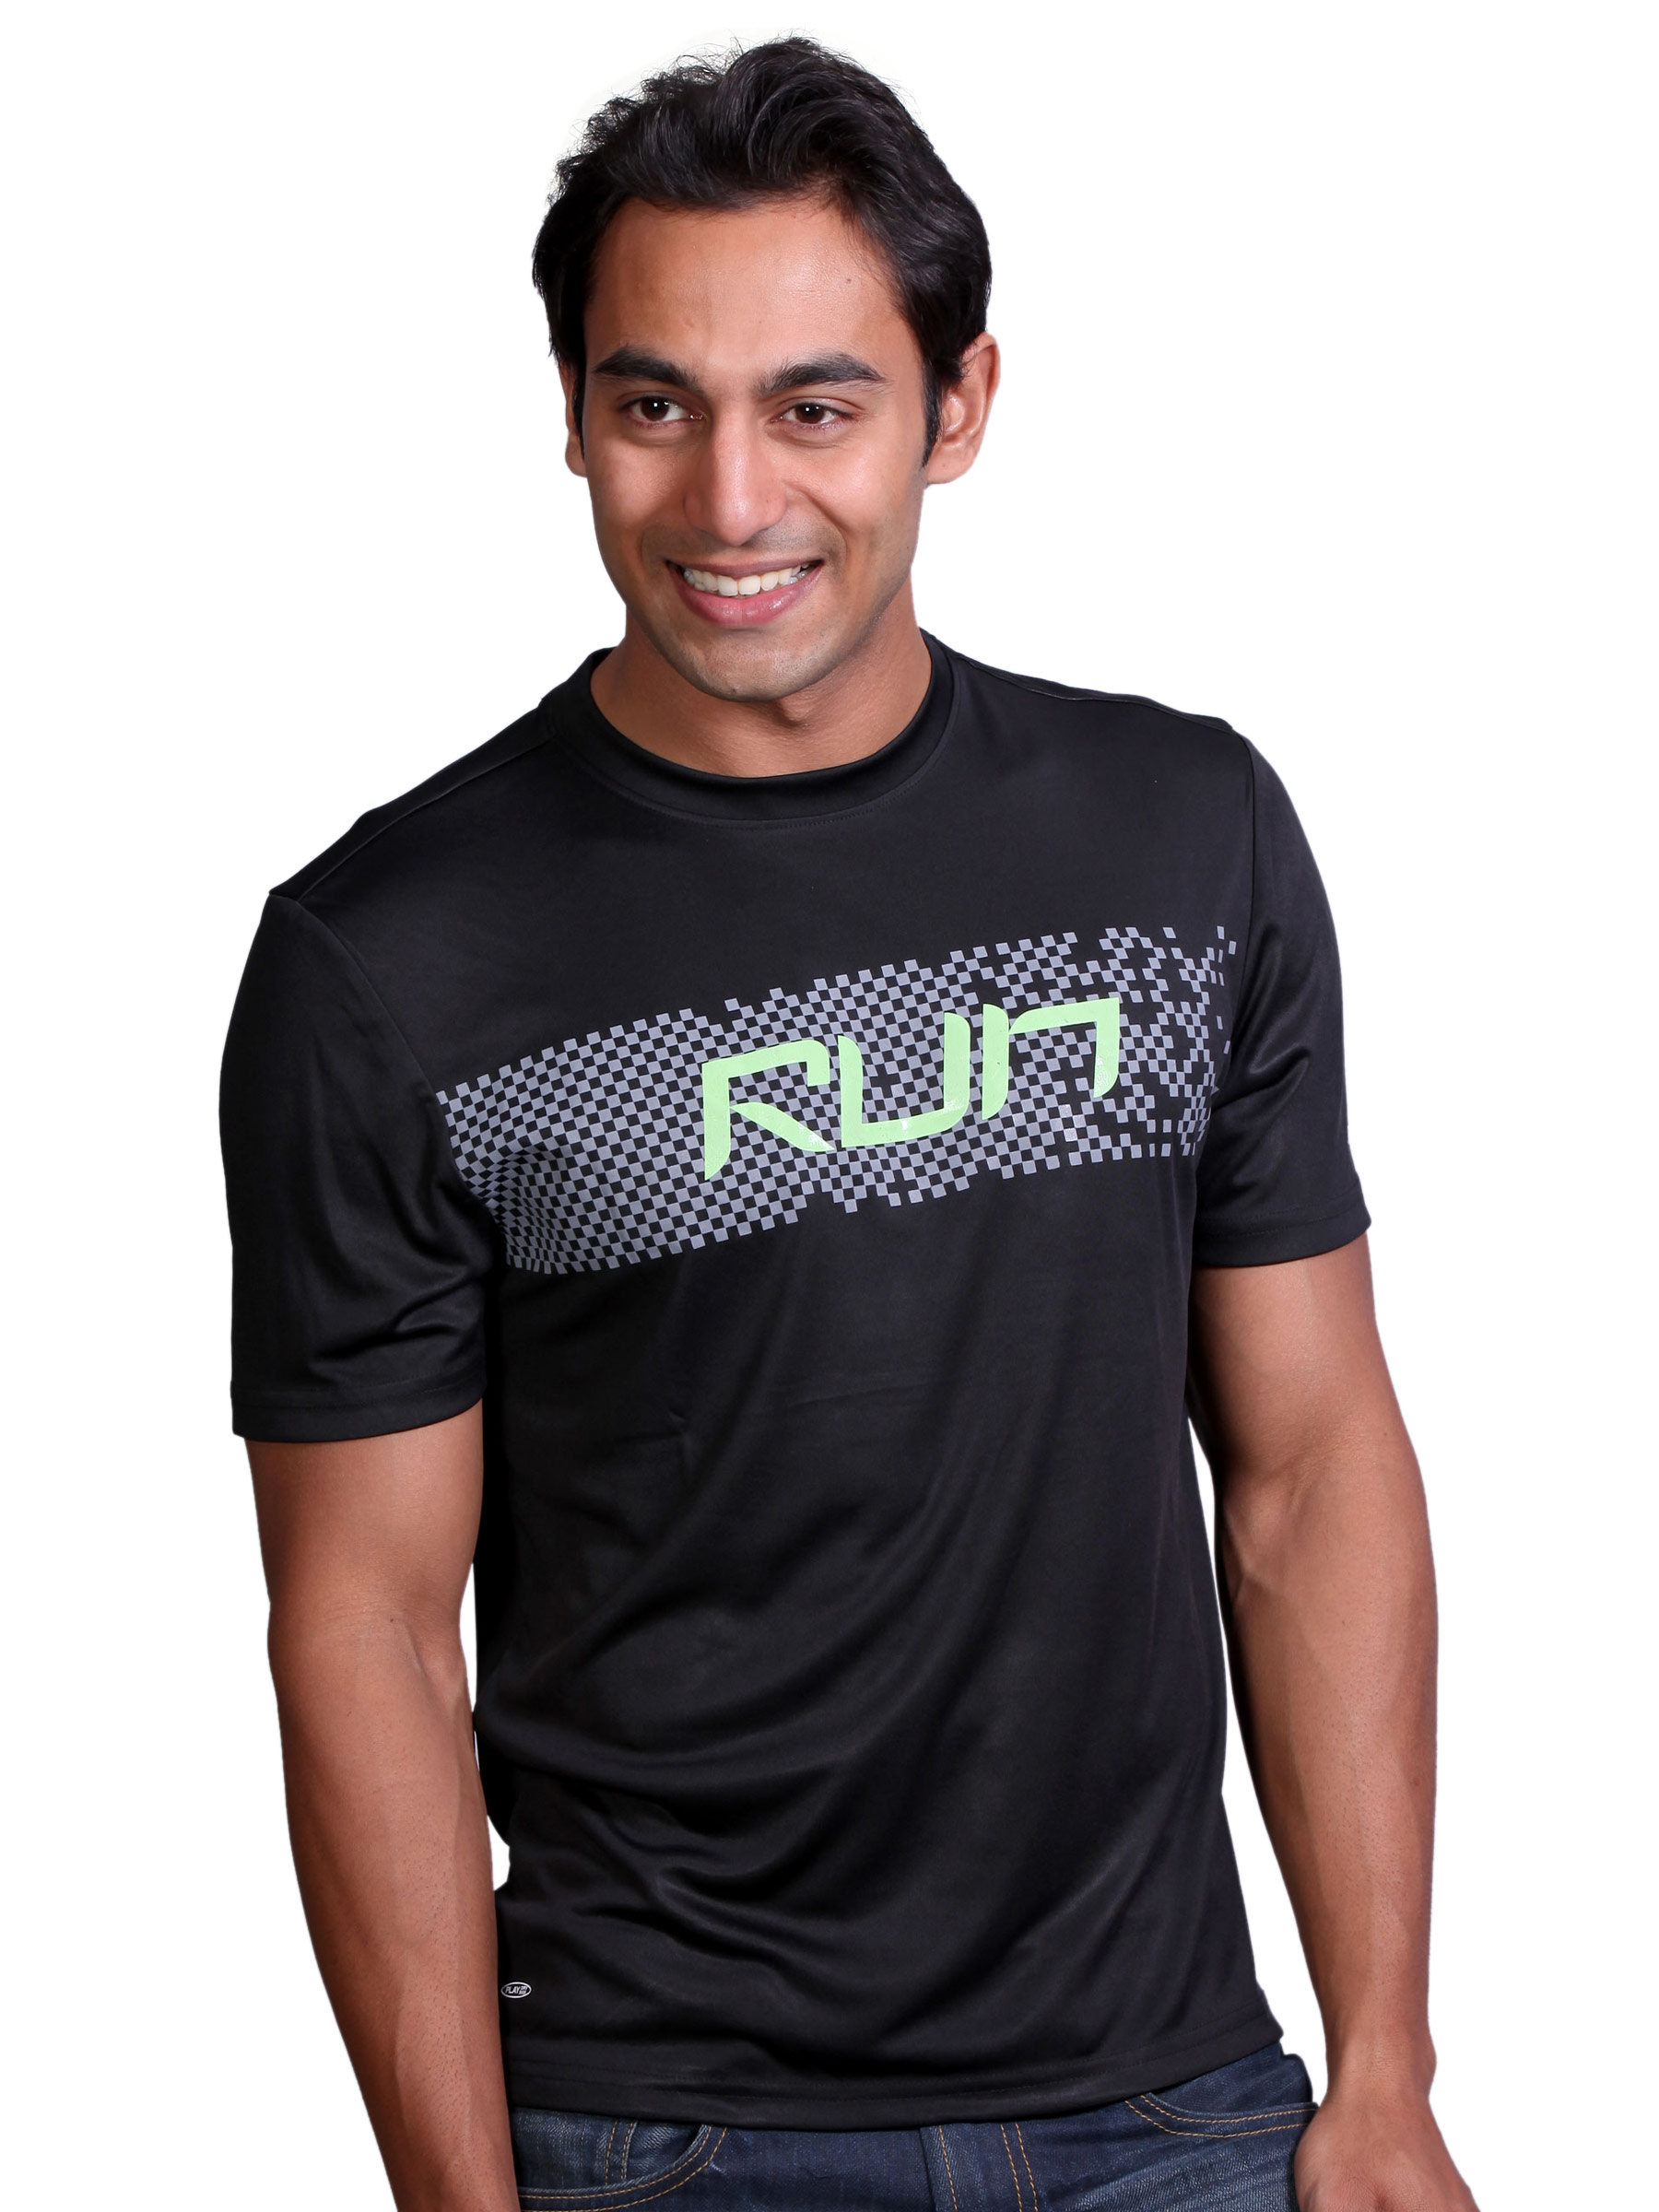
Reebok Men Run Black T-shirt
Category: Apparel / Topwear / Tshirts
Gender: Men
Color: Black
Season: Fall 2010
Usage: Casual